Duchess Alexandra of Oldenburg

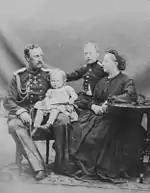
Grand Duke Nicholas Nikolaevich, his wife Grand Duchess Alexandra Petrovna, and their two sons.1865.

As time went by, Grand Duke Nicholas Nicholaievich grew tired of Alexandra's increasing preoccupation with religion and began complaining of his wife's lack of glamour and distaste for society. In 1865, the grand duke started a permanent relationship with Catherine Chislova, a dancer from the Krasnoye Selo Theater. Nicholas Nicholaievich did not attempt to hide his affair. He installed his mistress in a house visible from the study of his palace in St Petersburg. In 1868, Catherine Chislova gave birth to the first of the couple's five illegitimate children. According to some sources, Alexandra Petrovna retaliated against her husband's infidelity by taking a lover and, in 1868, gave birth to an illegitimate son. However, no sound information has surfaced to corroborate these claims. The story of the illegitimate child seems unlikely.